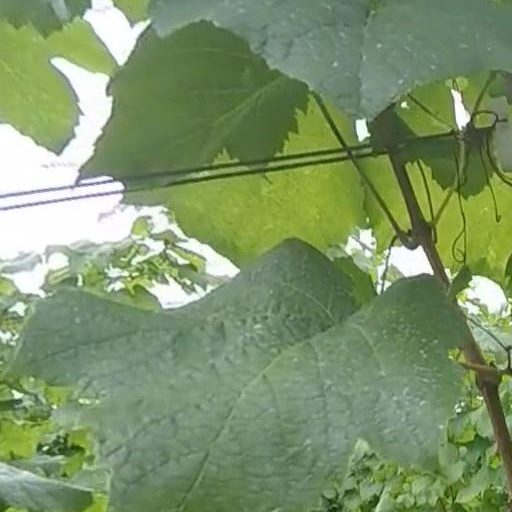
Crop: grape